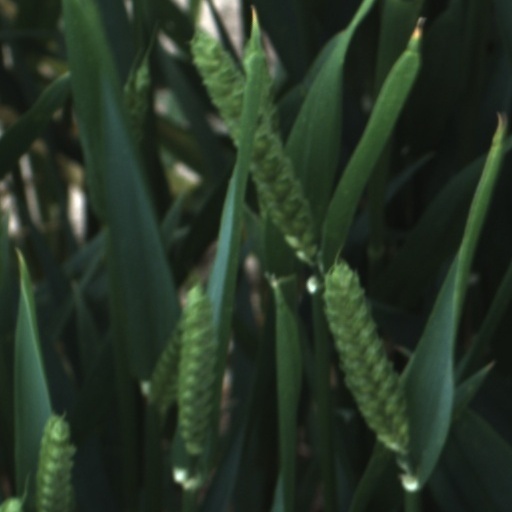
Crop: wheat